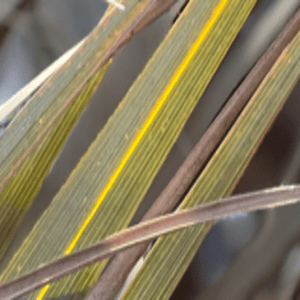
Label: Magnesium Deficiency